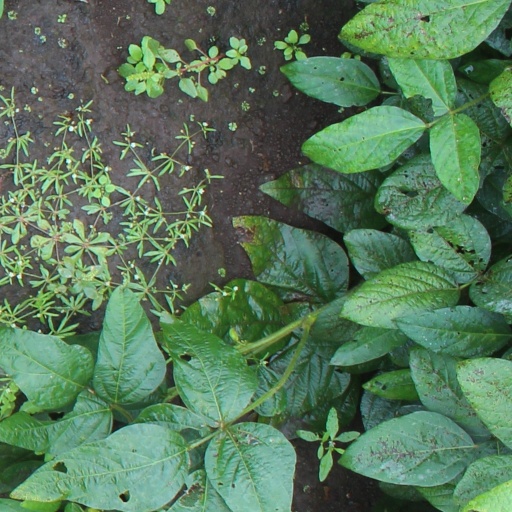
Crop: soybean